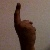
The image shows a hand gesture representing the number 1 in Indian Sign Language.